María Villalón

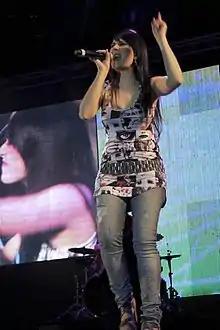
María Villalón singing at Primavera Pop 2010 in Barcelona.

María Villalón Sánchez (born 1 April 1989 in Ronda, Málaga, Spain), is a Spanish singer and most notably the winner of the first series of the Spanish version of "The X Factor" in 2007.